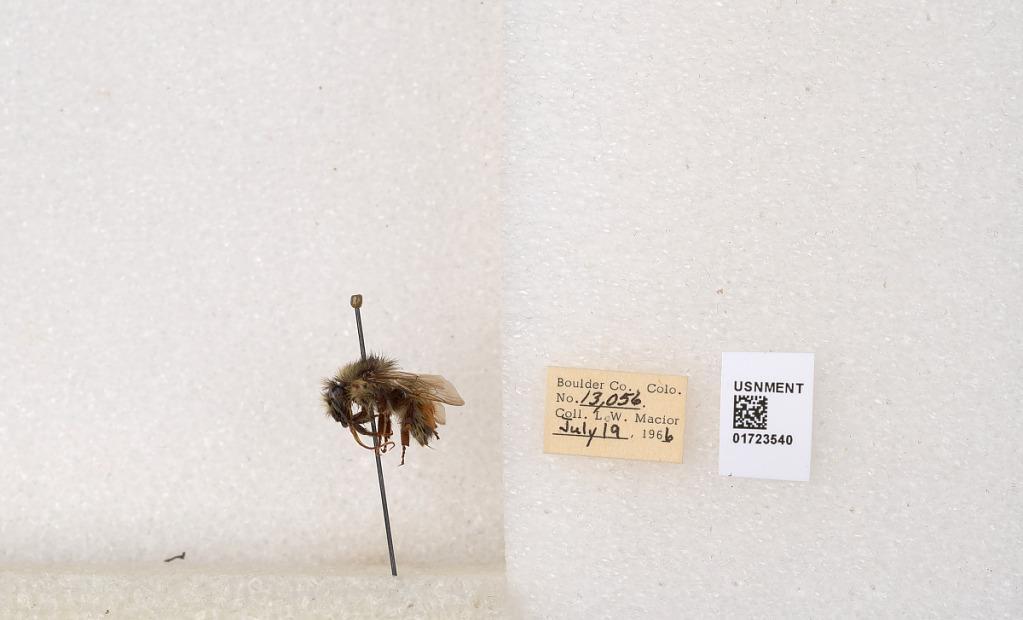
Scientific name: Bombus flavifrons Cresson
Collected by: L. Macior
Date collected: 1966-7-19
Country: United States
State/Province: Colorado
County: Boulder
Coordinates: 40.0925, -105.358